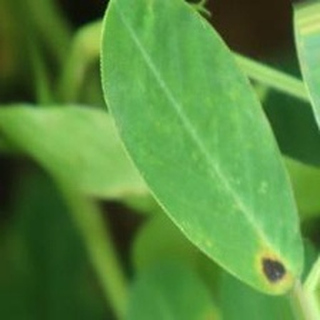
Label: groundnut_early_leaf_spot